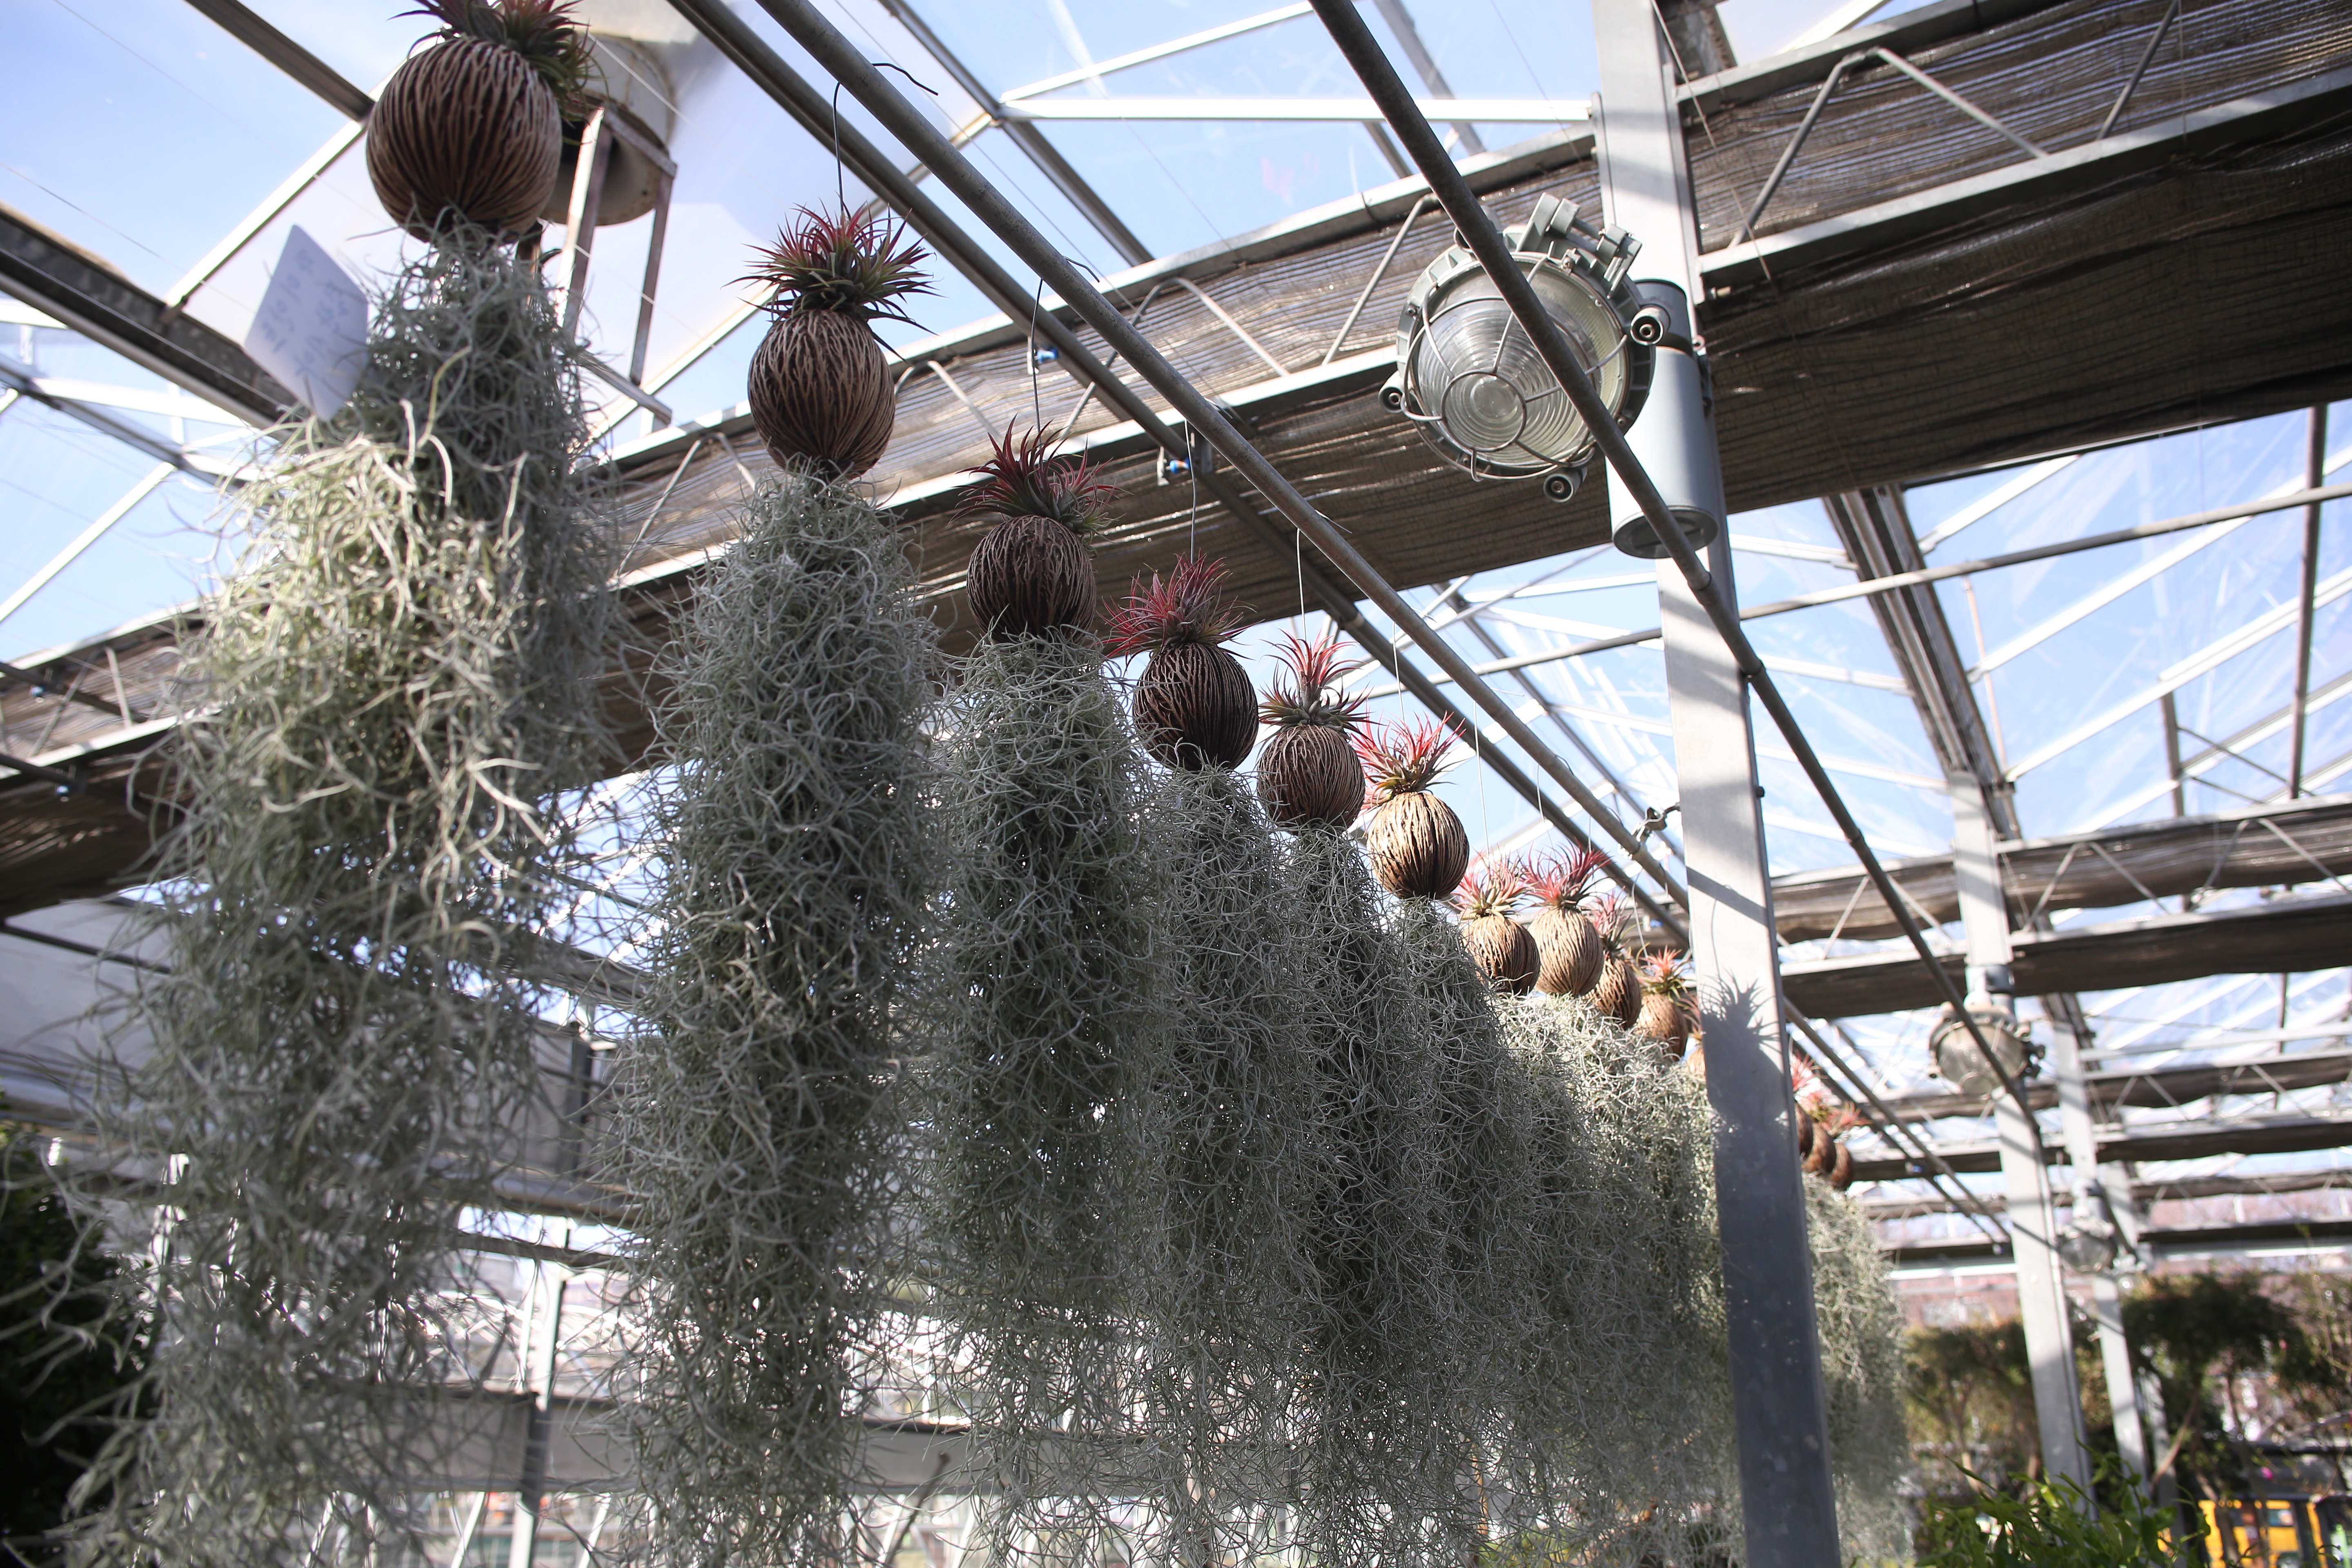
plants, tree, architecture, plant, metal